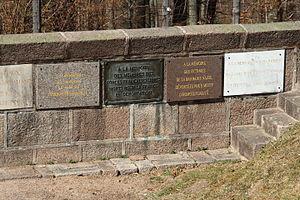
Camp de concentration de Natzwiller-Struthof à Natzwilleren France.
Si le mouvement LGBT en France ne se forme en tant que tel qu'au début des années 1970, l'histoire des personnes lesbiennes, gays, bisexuelles et trans, ainsi que des pratiques de changement de genre, de relations entre femmes et de relations entre hommes en France est aussi longue que celle du pays.
Des monuments à la mémoire des personnes homosexuelles persécutées par le régime nazi ont été érigés dans de nombreux villes et pays depuis la fin de la Seconde Guerre mondiale. D'autres monuments en projets sont à des stade d'avancement divers.